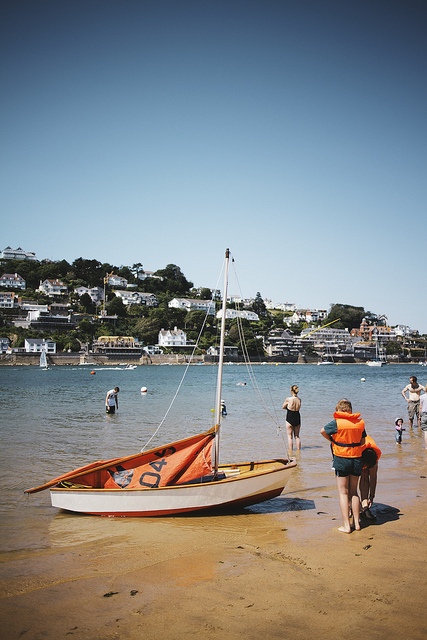
A boat sits on the shore with people around.

A group of people stand on a beach near a sail boat.

A boat sitting on top of a beach next to water.

People on the beach surround a small boat.